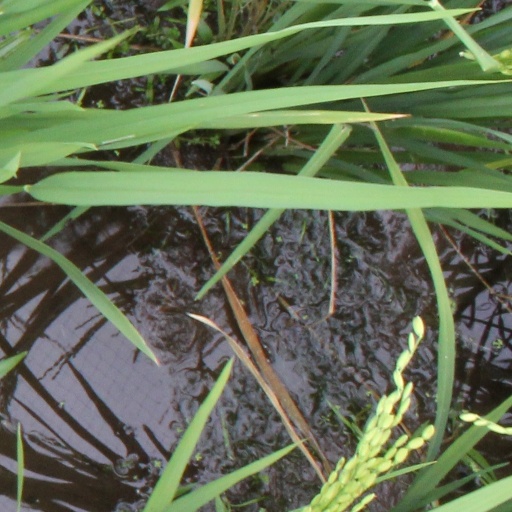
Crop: rice